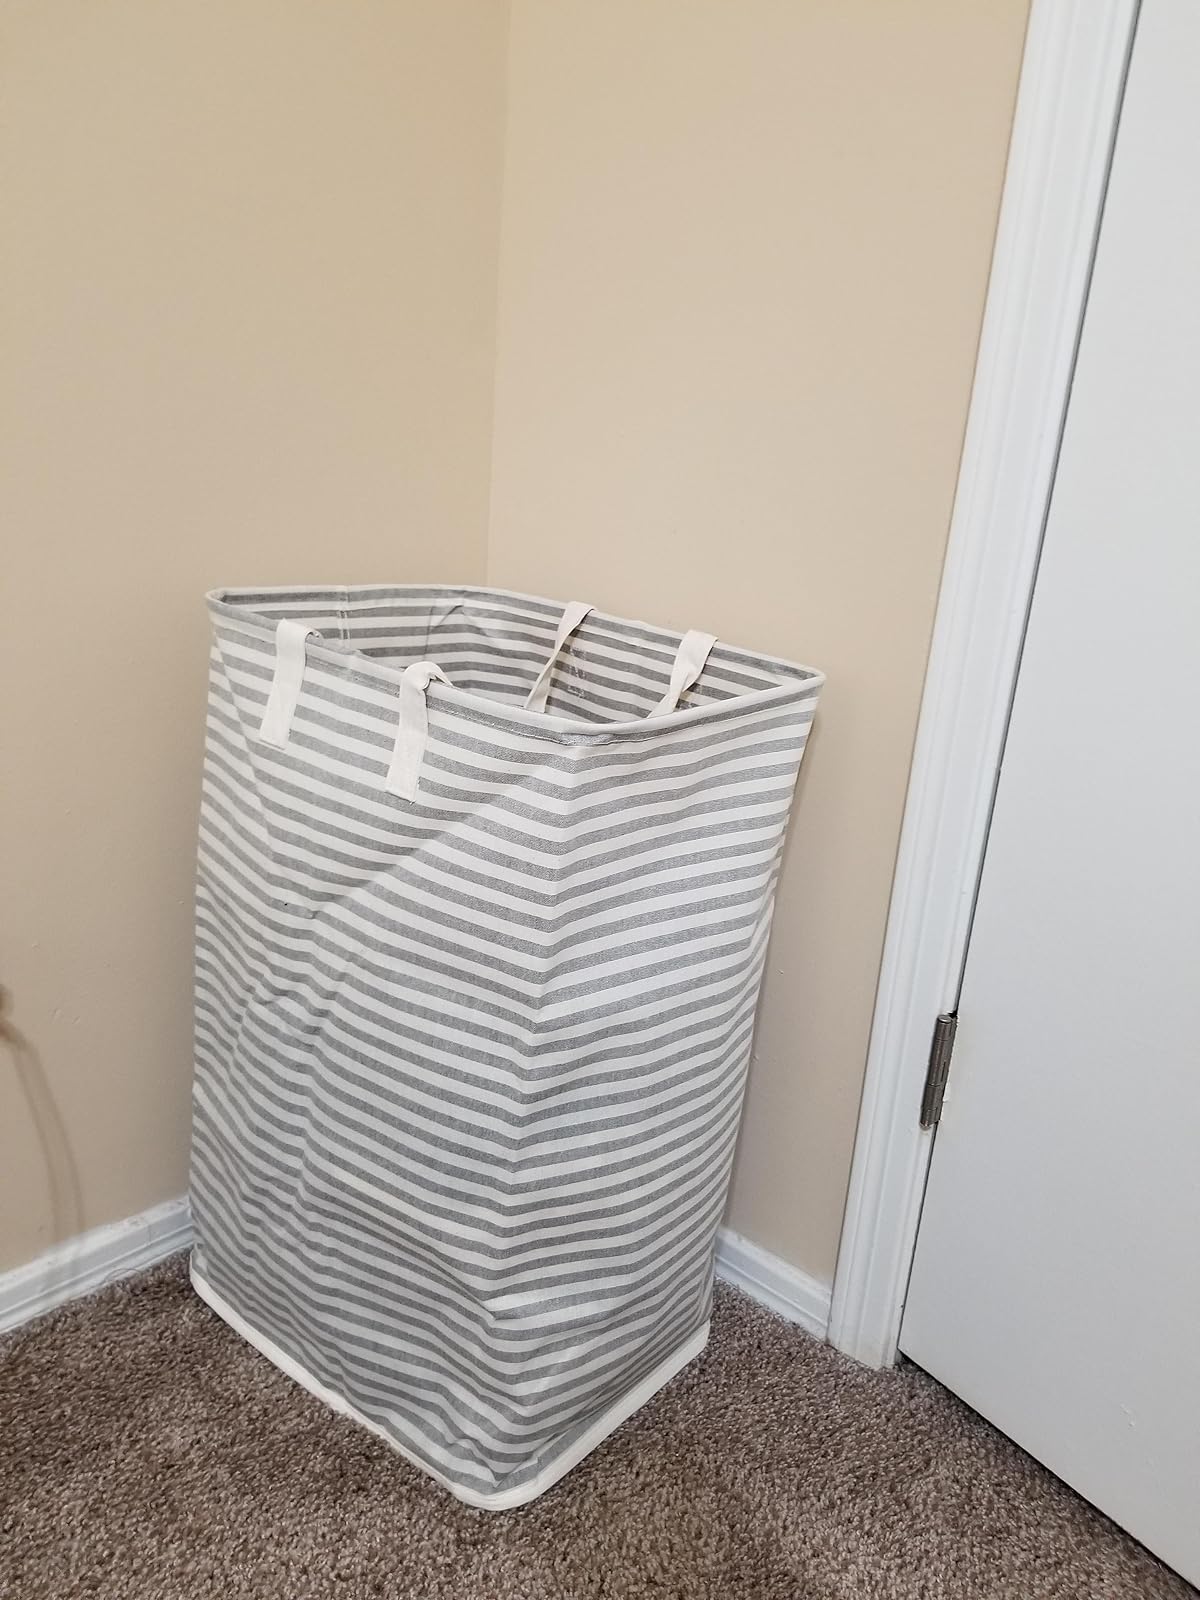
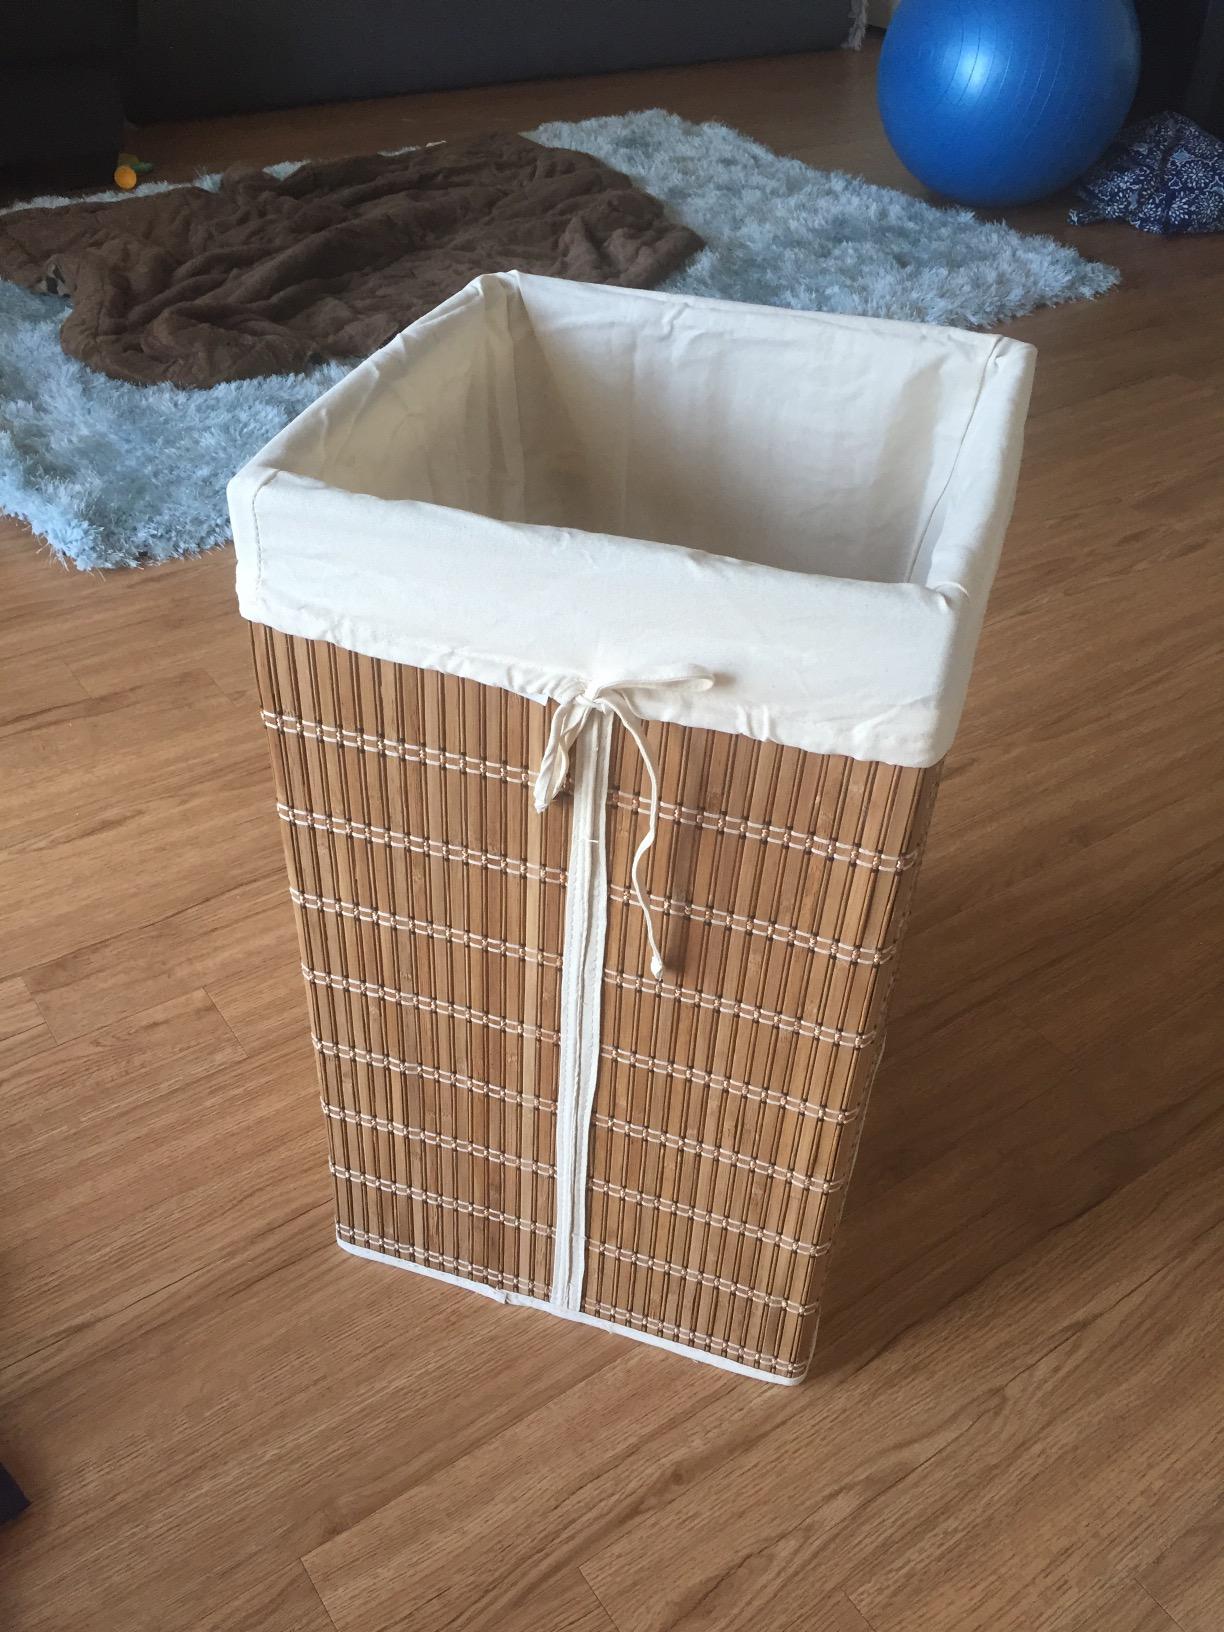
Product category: items_hamper
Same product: no